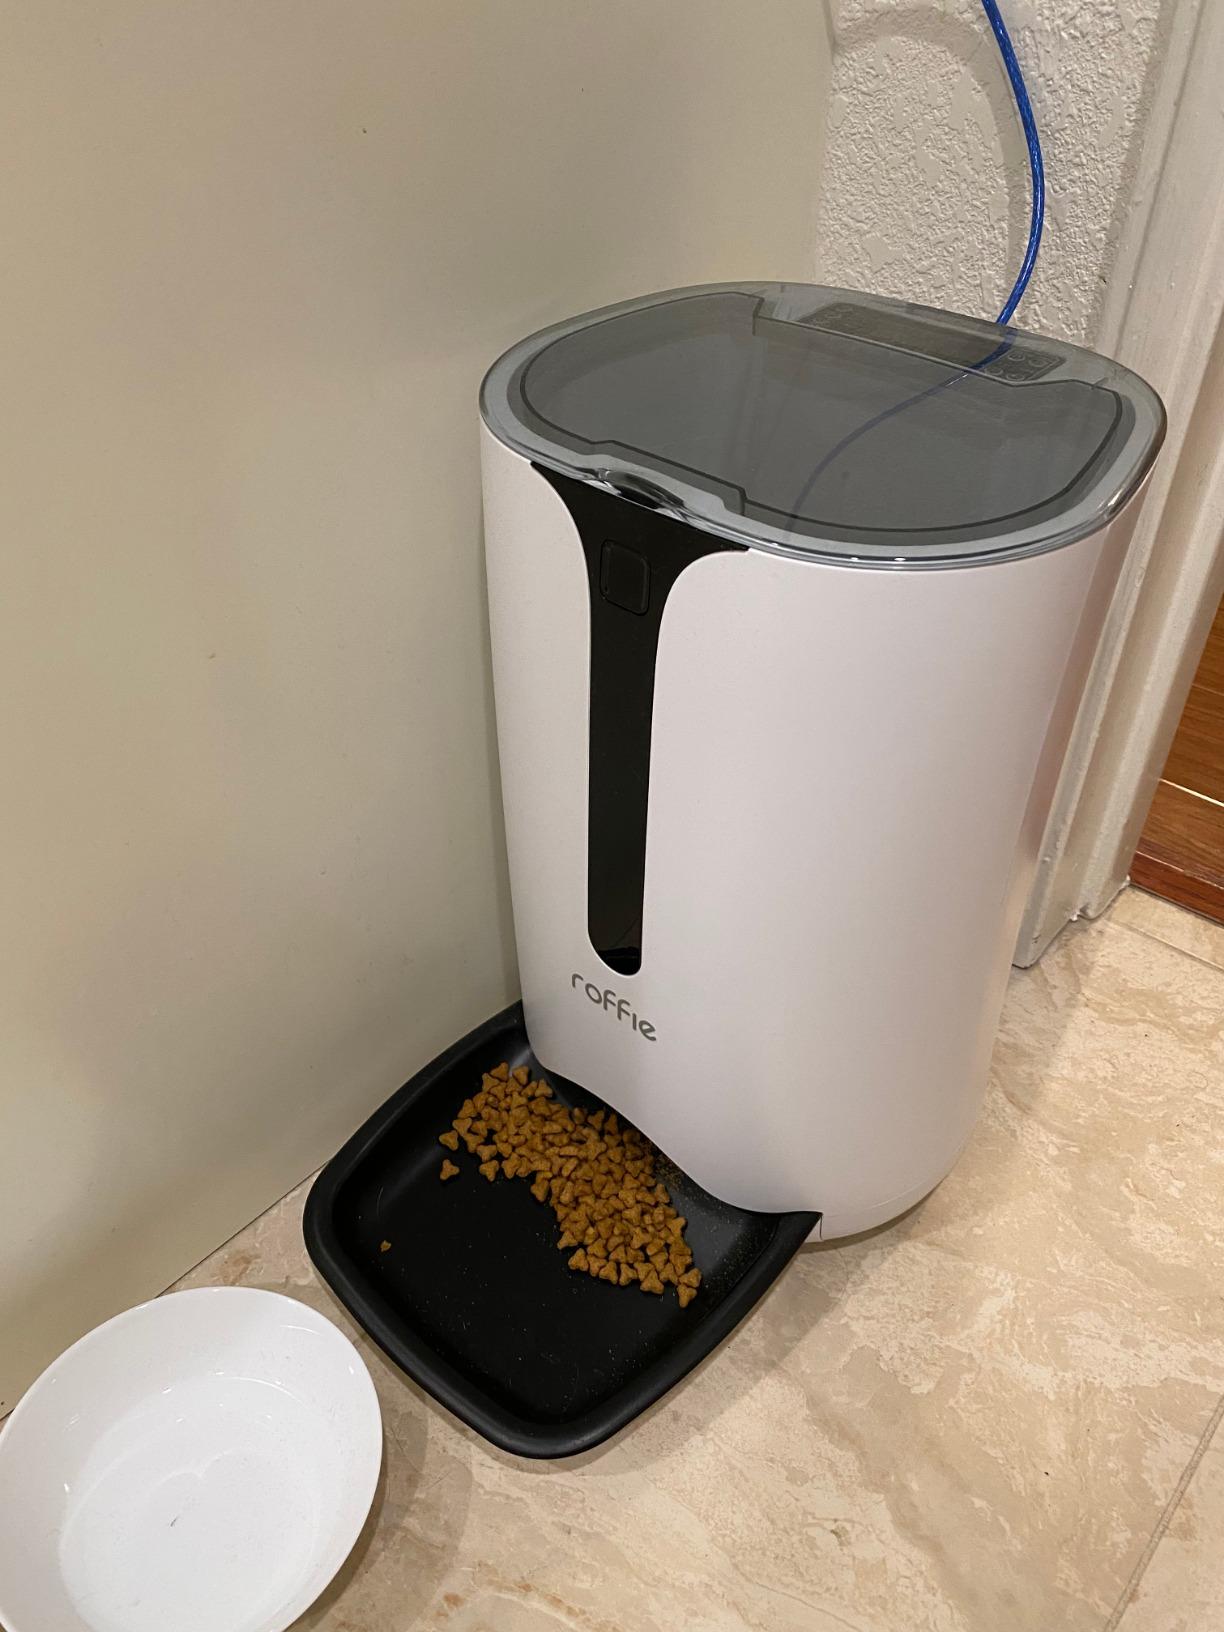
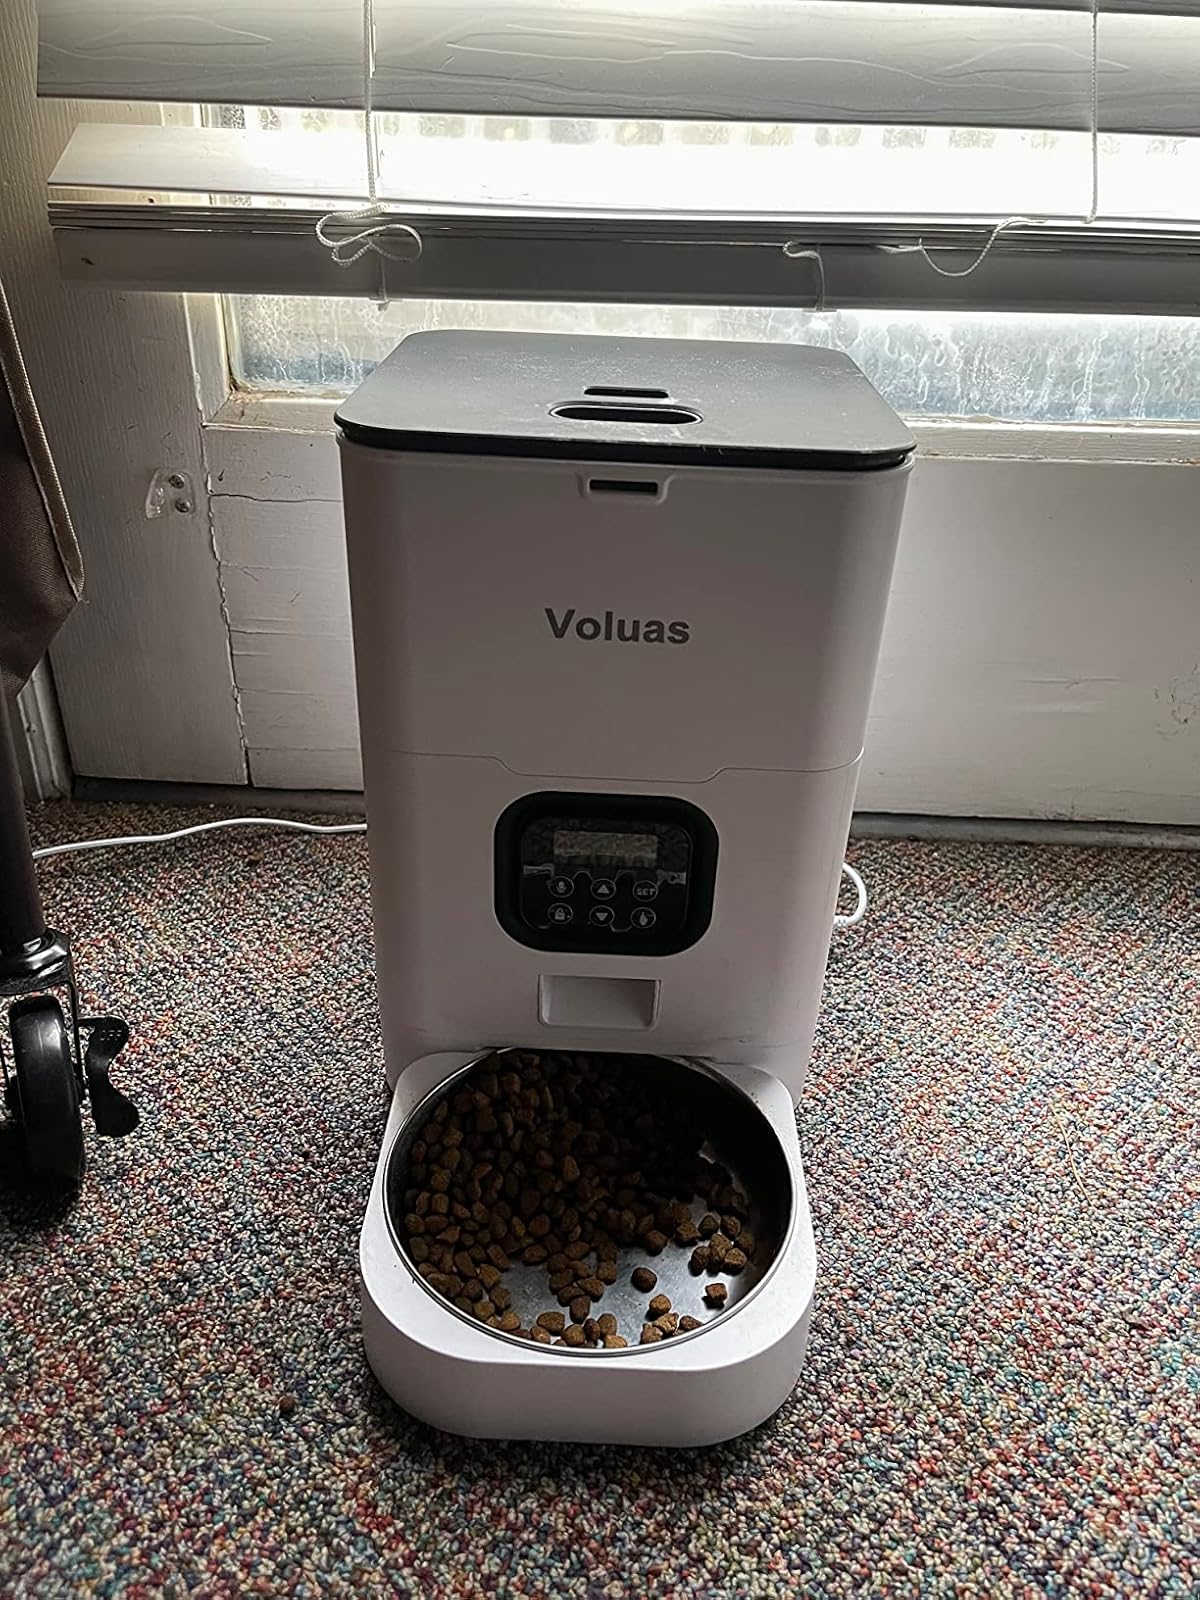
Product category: items_feeder
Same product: no